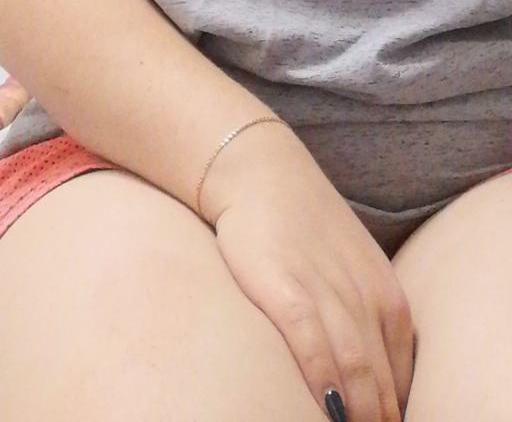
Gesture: no_gesture